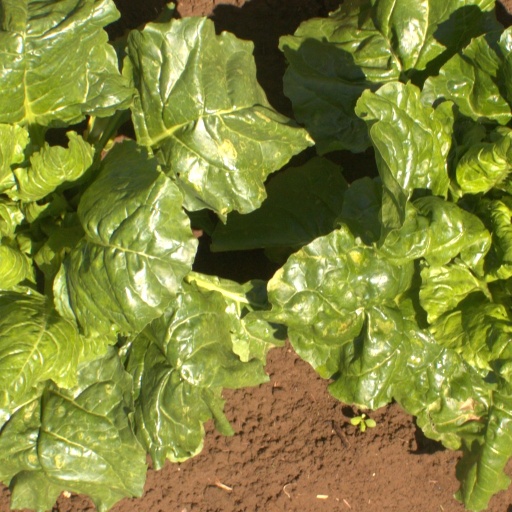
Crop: sugar beet